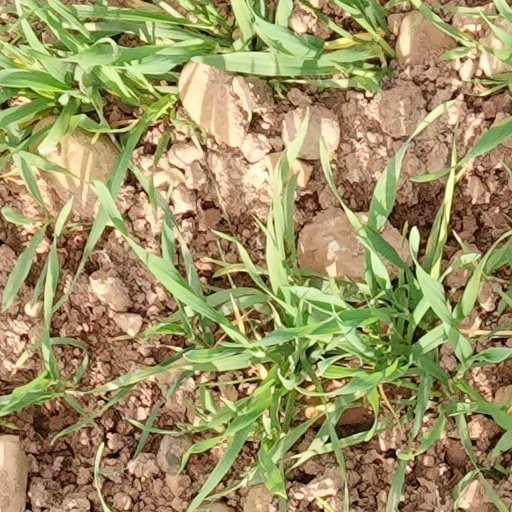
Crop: wheat